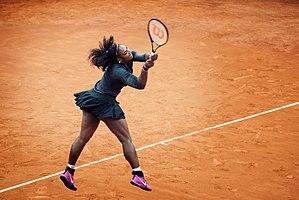
Serena Jameka Williams est une joueuse de tennis américaine née le 26 septembre 1981 à Saginaw.